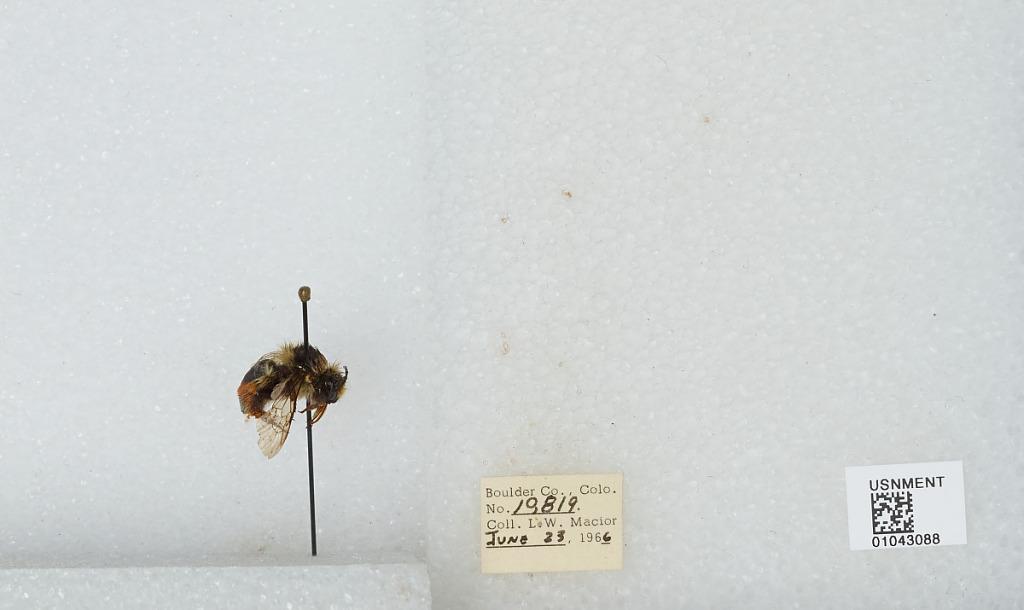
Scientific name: Bombus (Pyrobombus) bifarius Cresson
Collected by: L. Macior
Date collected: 1966-6-23
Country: United States
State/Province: Colorado
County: Boulder
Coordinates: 40.09, -105.36